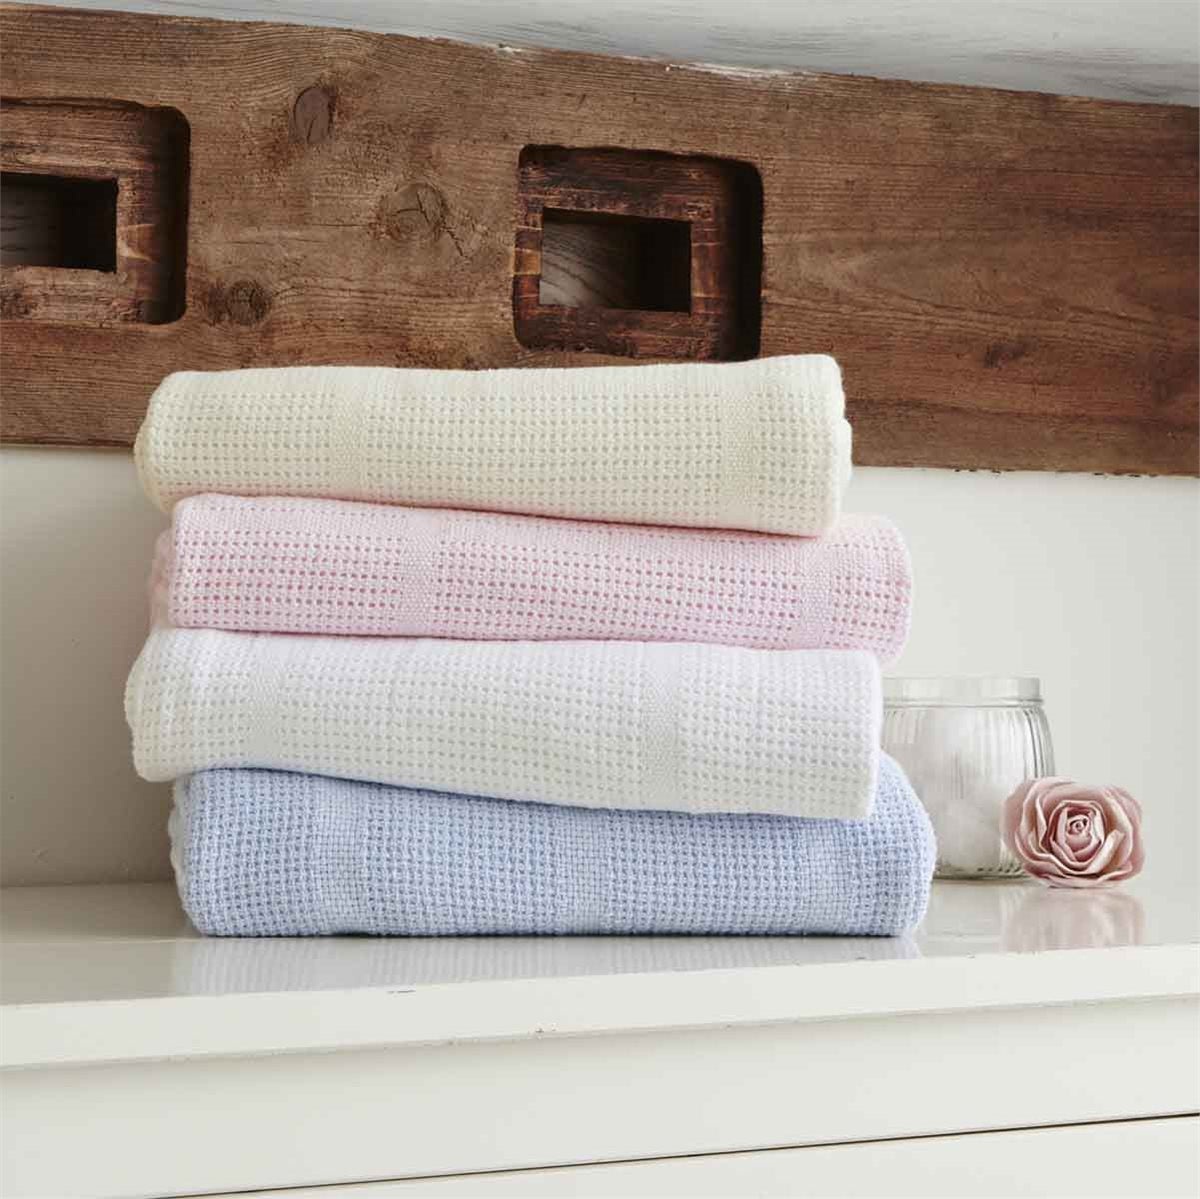
Clair De Lune Cellular Pram Blanket
Clair De Lune Cellular Blanket The 100% Cotton Cellular Pram Blanket will make the perfect first blanket for your new baby and bring a feeling of nostalgia. This wonderfully soft blanket will help to keep your new baby snug and warm in the moses basket, cot bed & when out and about Baby soft pram blanket 100% Cotton Size: Length 90cm x Width 70cm Machine washable at 40ºC Fulfilled by Samuel Johnston
Brand: Clair De Lune
Category: Baby & Toddler > Baby Transport Accessories > Baby Transport Liners & Sacks